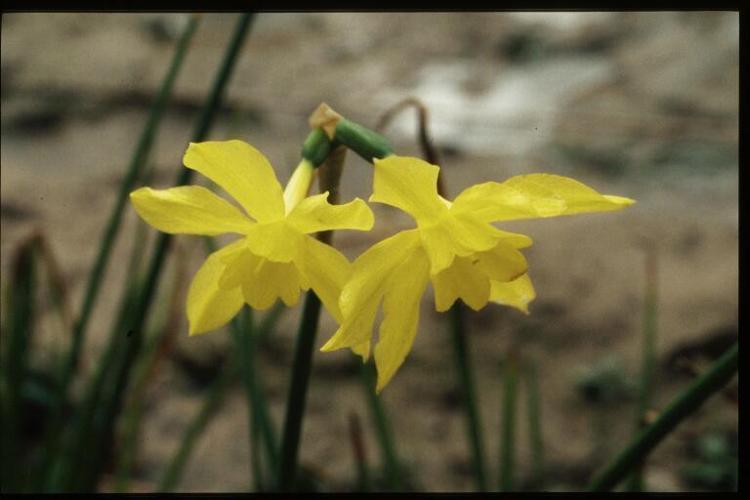
Flower: Daffodil